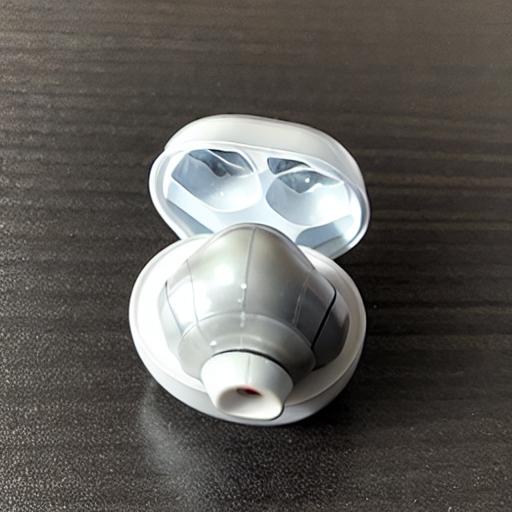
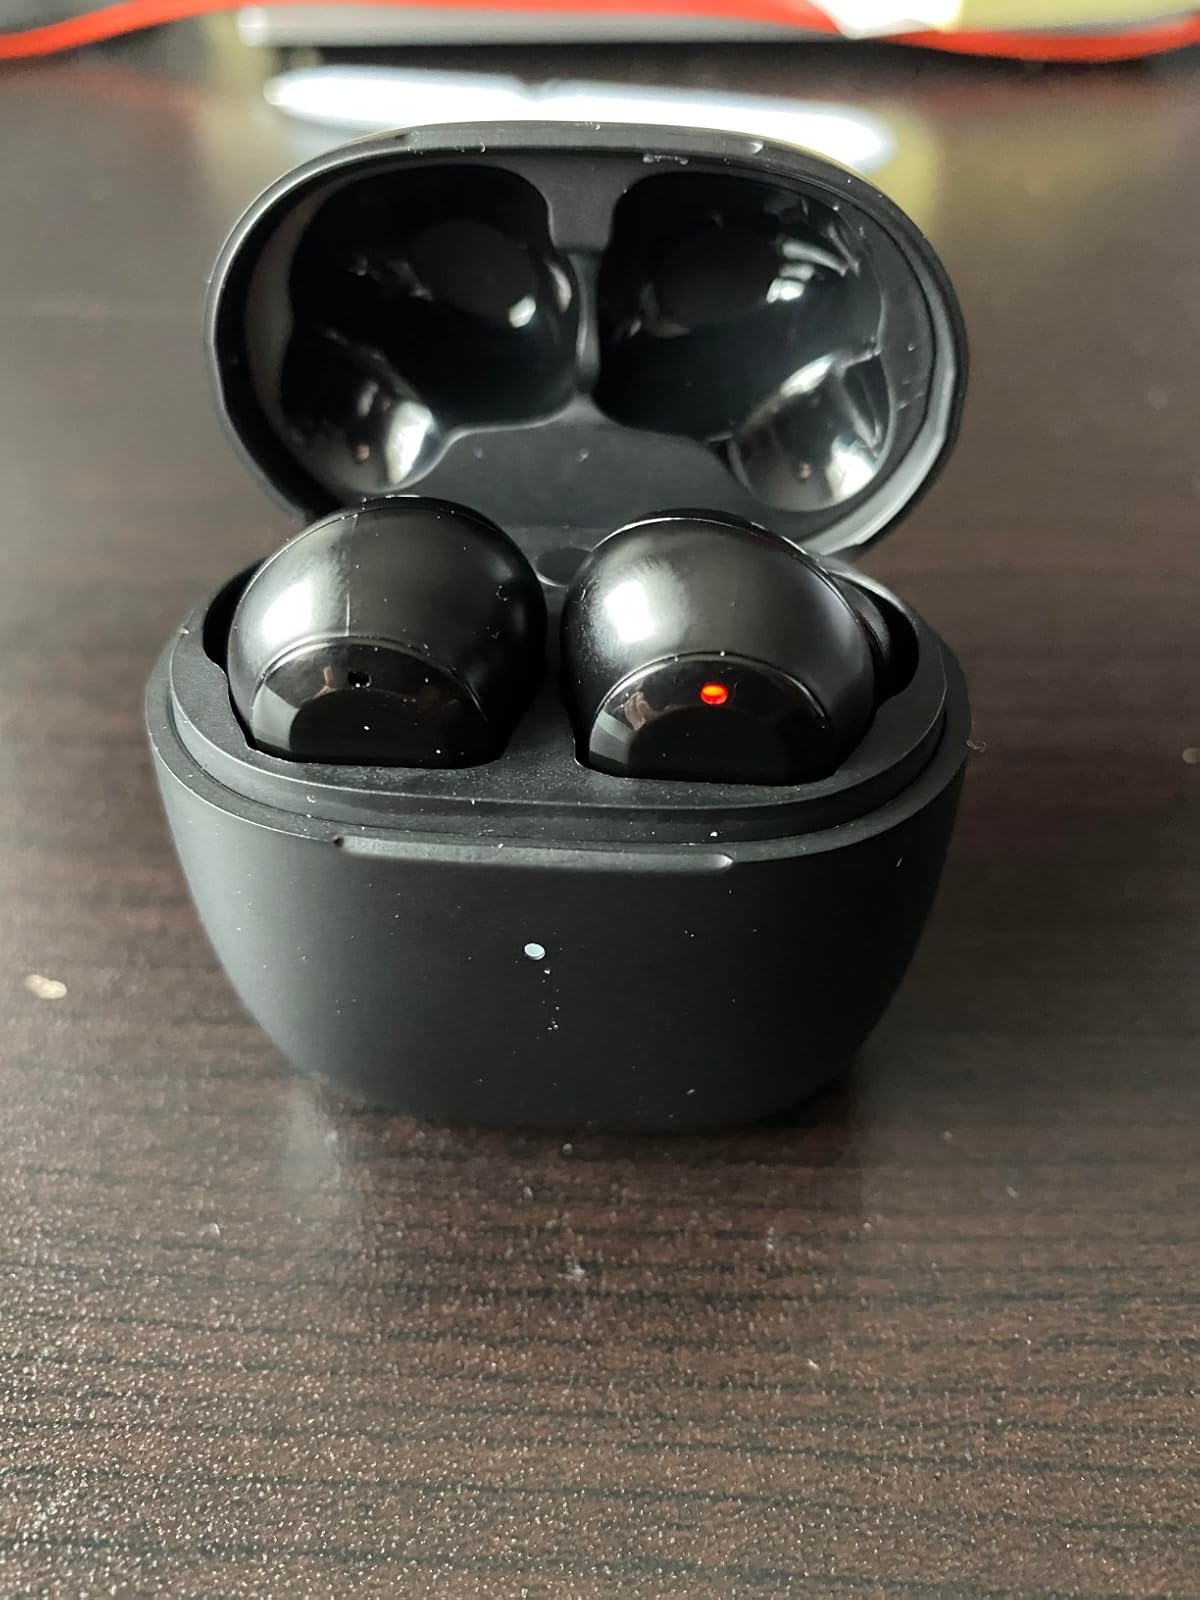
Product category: earbuds
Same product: no